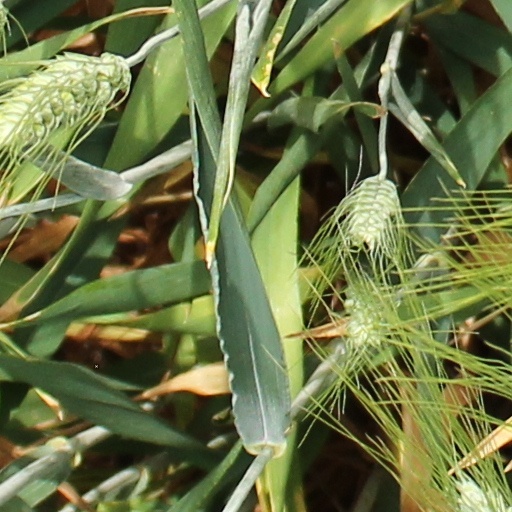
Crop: wheat